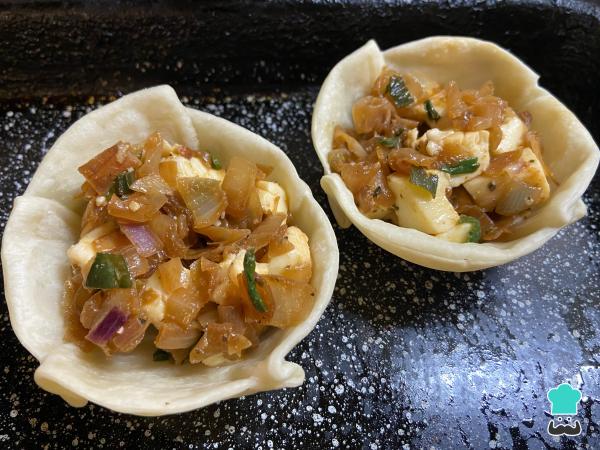
Cuando estén doradas las canastitas, estarán listas para que las rellenes y las calientes unos 3 o 4 minutos extra en el horno, así se fundirá el queso.